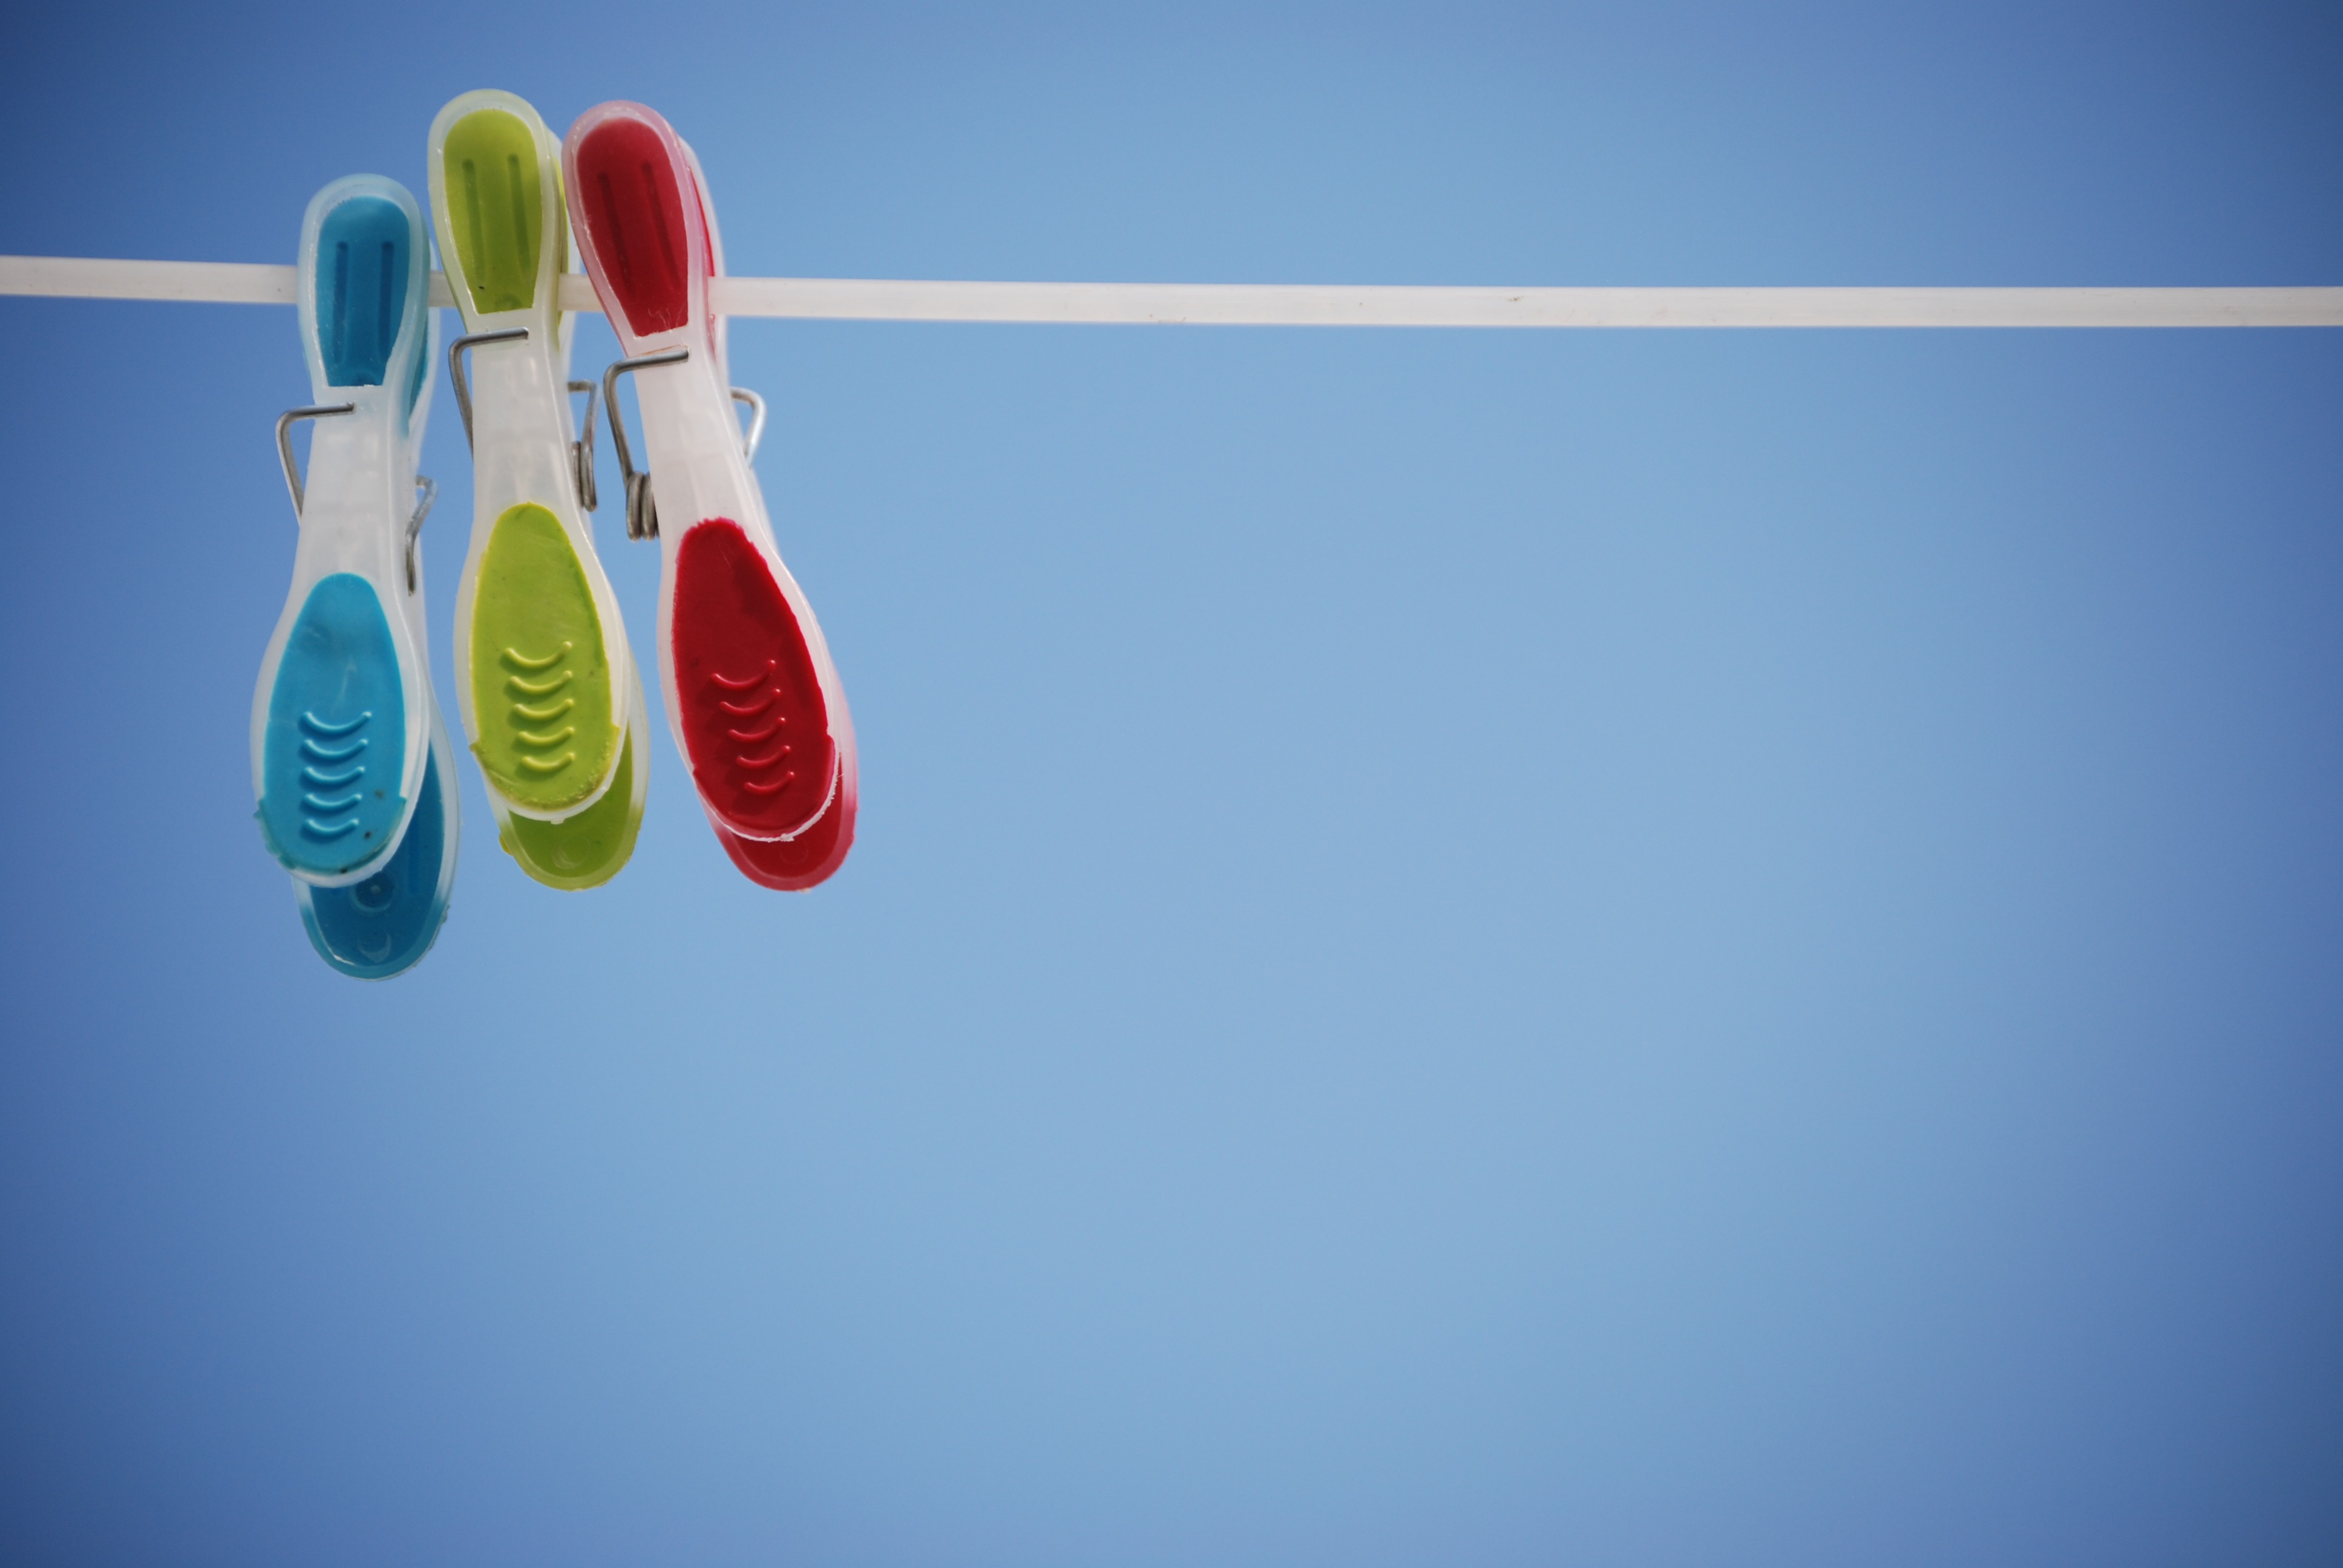
hand, color, blue, linen, toy, clothespin, hang, clothespins